The Nest (1988 film)

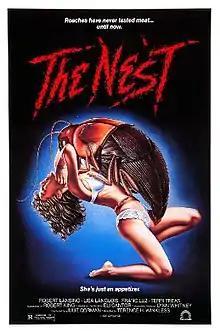
Theatrical release poster

The Nest is a 1988 American science-fiction horror film directed by Terence H. Winkless in his directorial debut. Based on the 1980 novel of the same name by Eli Cantor (published under the pseudonym Gregory A. Douglas), the film's screenplay was written by Robert King. The film was produced by Julie Corman and stars Robert Lansing, Lisa Langlois, Franc Luz, and Terri Treas.